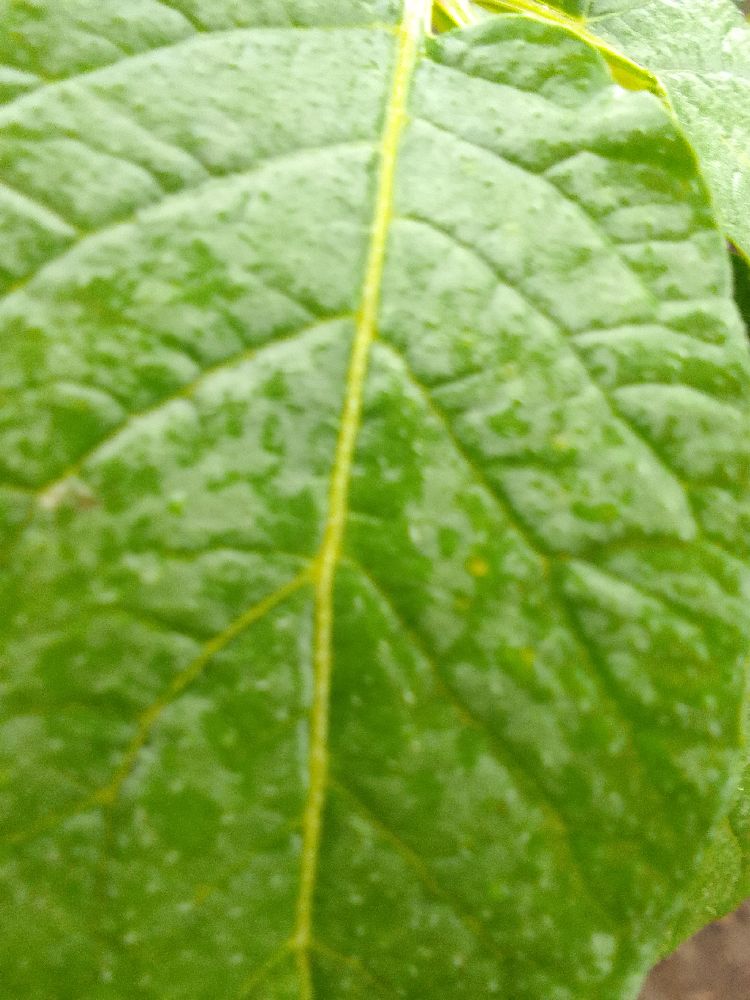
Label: Healthy